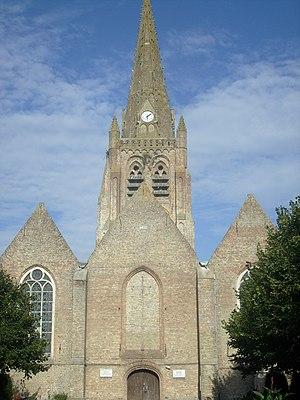
L'église de Warhem
Liste des églises-halles ou hallekerques du Nord et du Pas-de-Calais, des anciens comtés d'Artois de Flandre et de Hainaut.
Le gothique de brique dans le nord de la France relève surtout de la culture flamande et de son influence. La plupart des édifices sont situés dans le Westhoek français où presque toutes les églises anciennes sont en brique, mais on a aussi érigé quelques édifices gothiques de brique dans les régions alentour, comme en Artois. En Flandre romane en revanche les églises gothiques anciennes sont le plus souvent en pierre.
Warhem est une commune française située dans le département du Nord, en région Hauts-de-France.